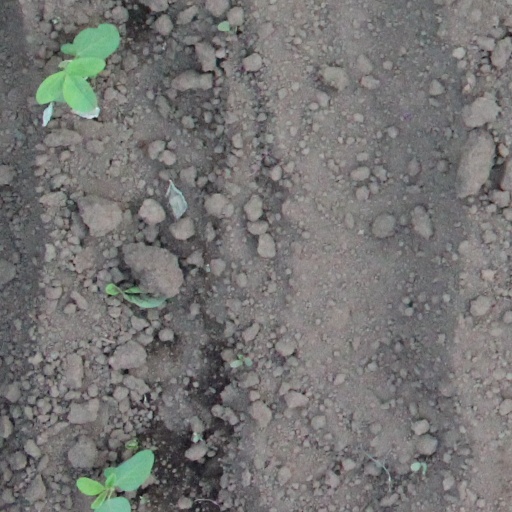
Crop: soybean